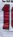
Number: 1